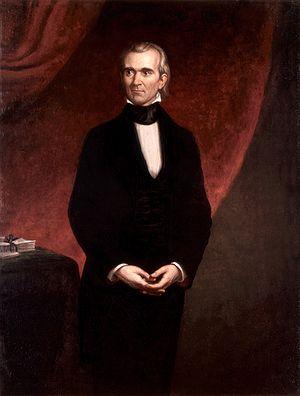
James Knox Polk, né le 2 novembre 1795 à Pineville en Caroline du Nord et mort le 15 juin 1849 à Nashville dans le Tennessee, est un homme d'État américain, onzième président des États-Unis de 1845 à 1849. Il fut également président de la Chambre des représentants de 1835 à 1839 et gouverneur du Tennessee de 1839 à 1841. Membre du Parti démocrate, il était un protégé d'Andrew Jackson et il fut pendant toute sa carrière un défenseur du concept de démocratie jacksonienne. Sous la présidence de Polk, les États-Unis s'agrandirent du Texas, de l'Oregon, de la Californie et du Nouveau-Mexique.